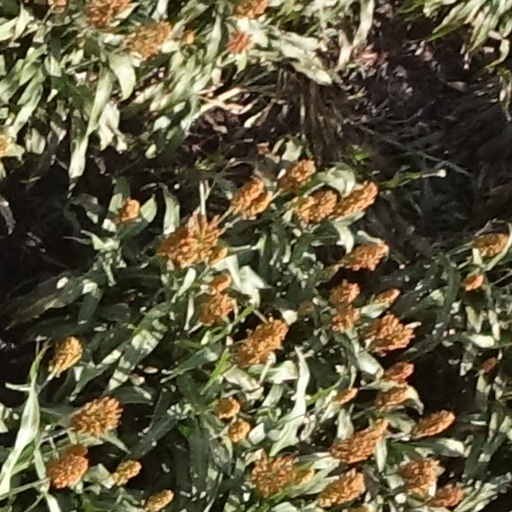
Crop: sorghum